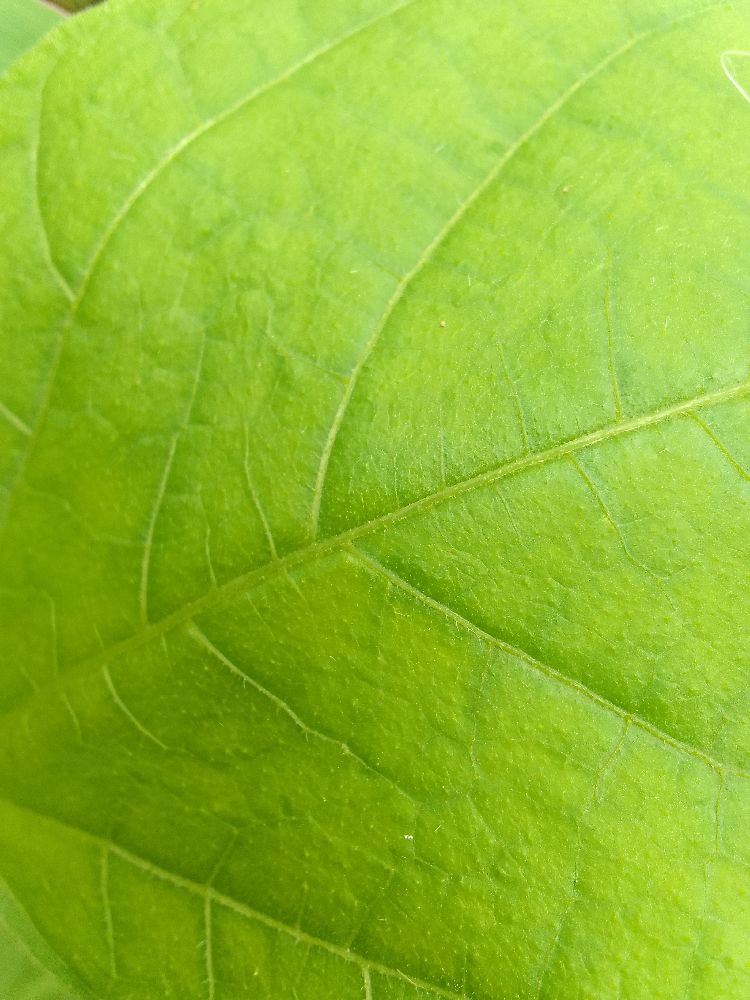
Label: healthy